Ōi, Fukui

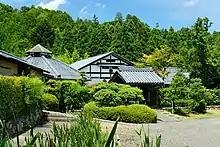
Jakushu Itteki-bunko

Ōi is located in the far southwestern corner of Fukui Prefecture, bordered by Kyoto Prefecture to the south, Shiga Prefecture to the southeast and the heavily indented ria coast of Obama Bay (within Wakasa Bay) of Sea of Japan to the north. Parts of the town are within the borders of the Wakasa Wan Quasi-National Park.